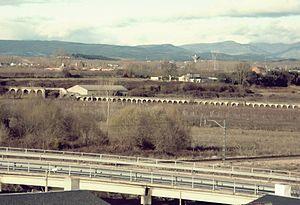
Posada del Bierzo, également connue sous le Posada, est un village de la commune de Carracedelo, dans la région de El Bierzo en province de León, Communauté autonome Castille-et-León.